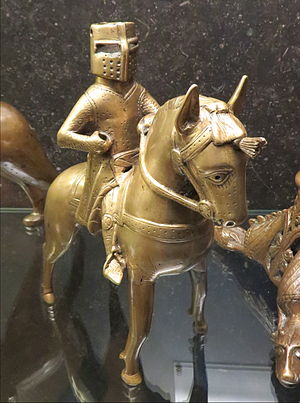
Akvamanile
Akvamanile fra Trondheim, o. 1250
Akvamanile eller aquamanile er kande og fad, der ved den